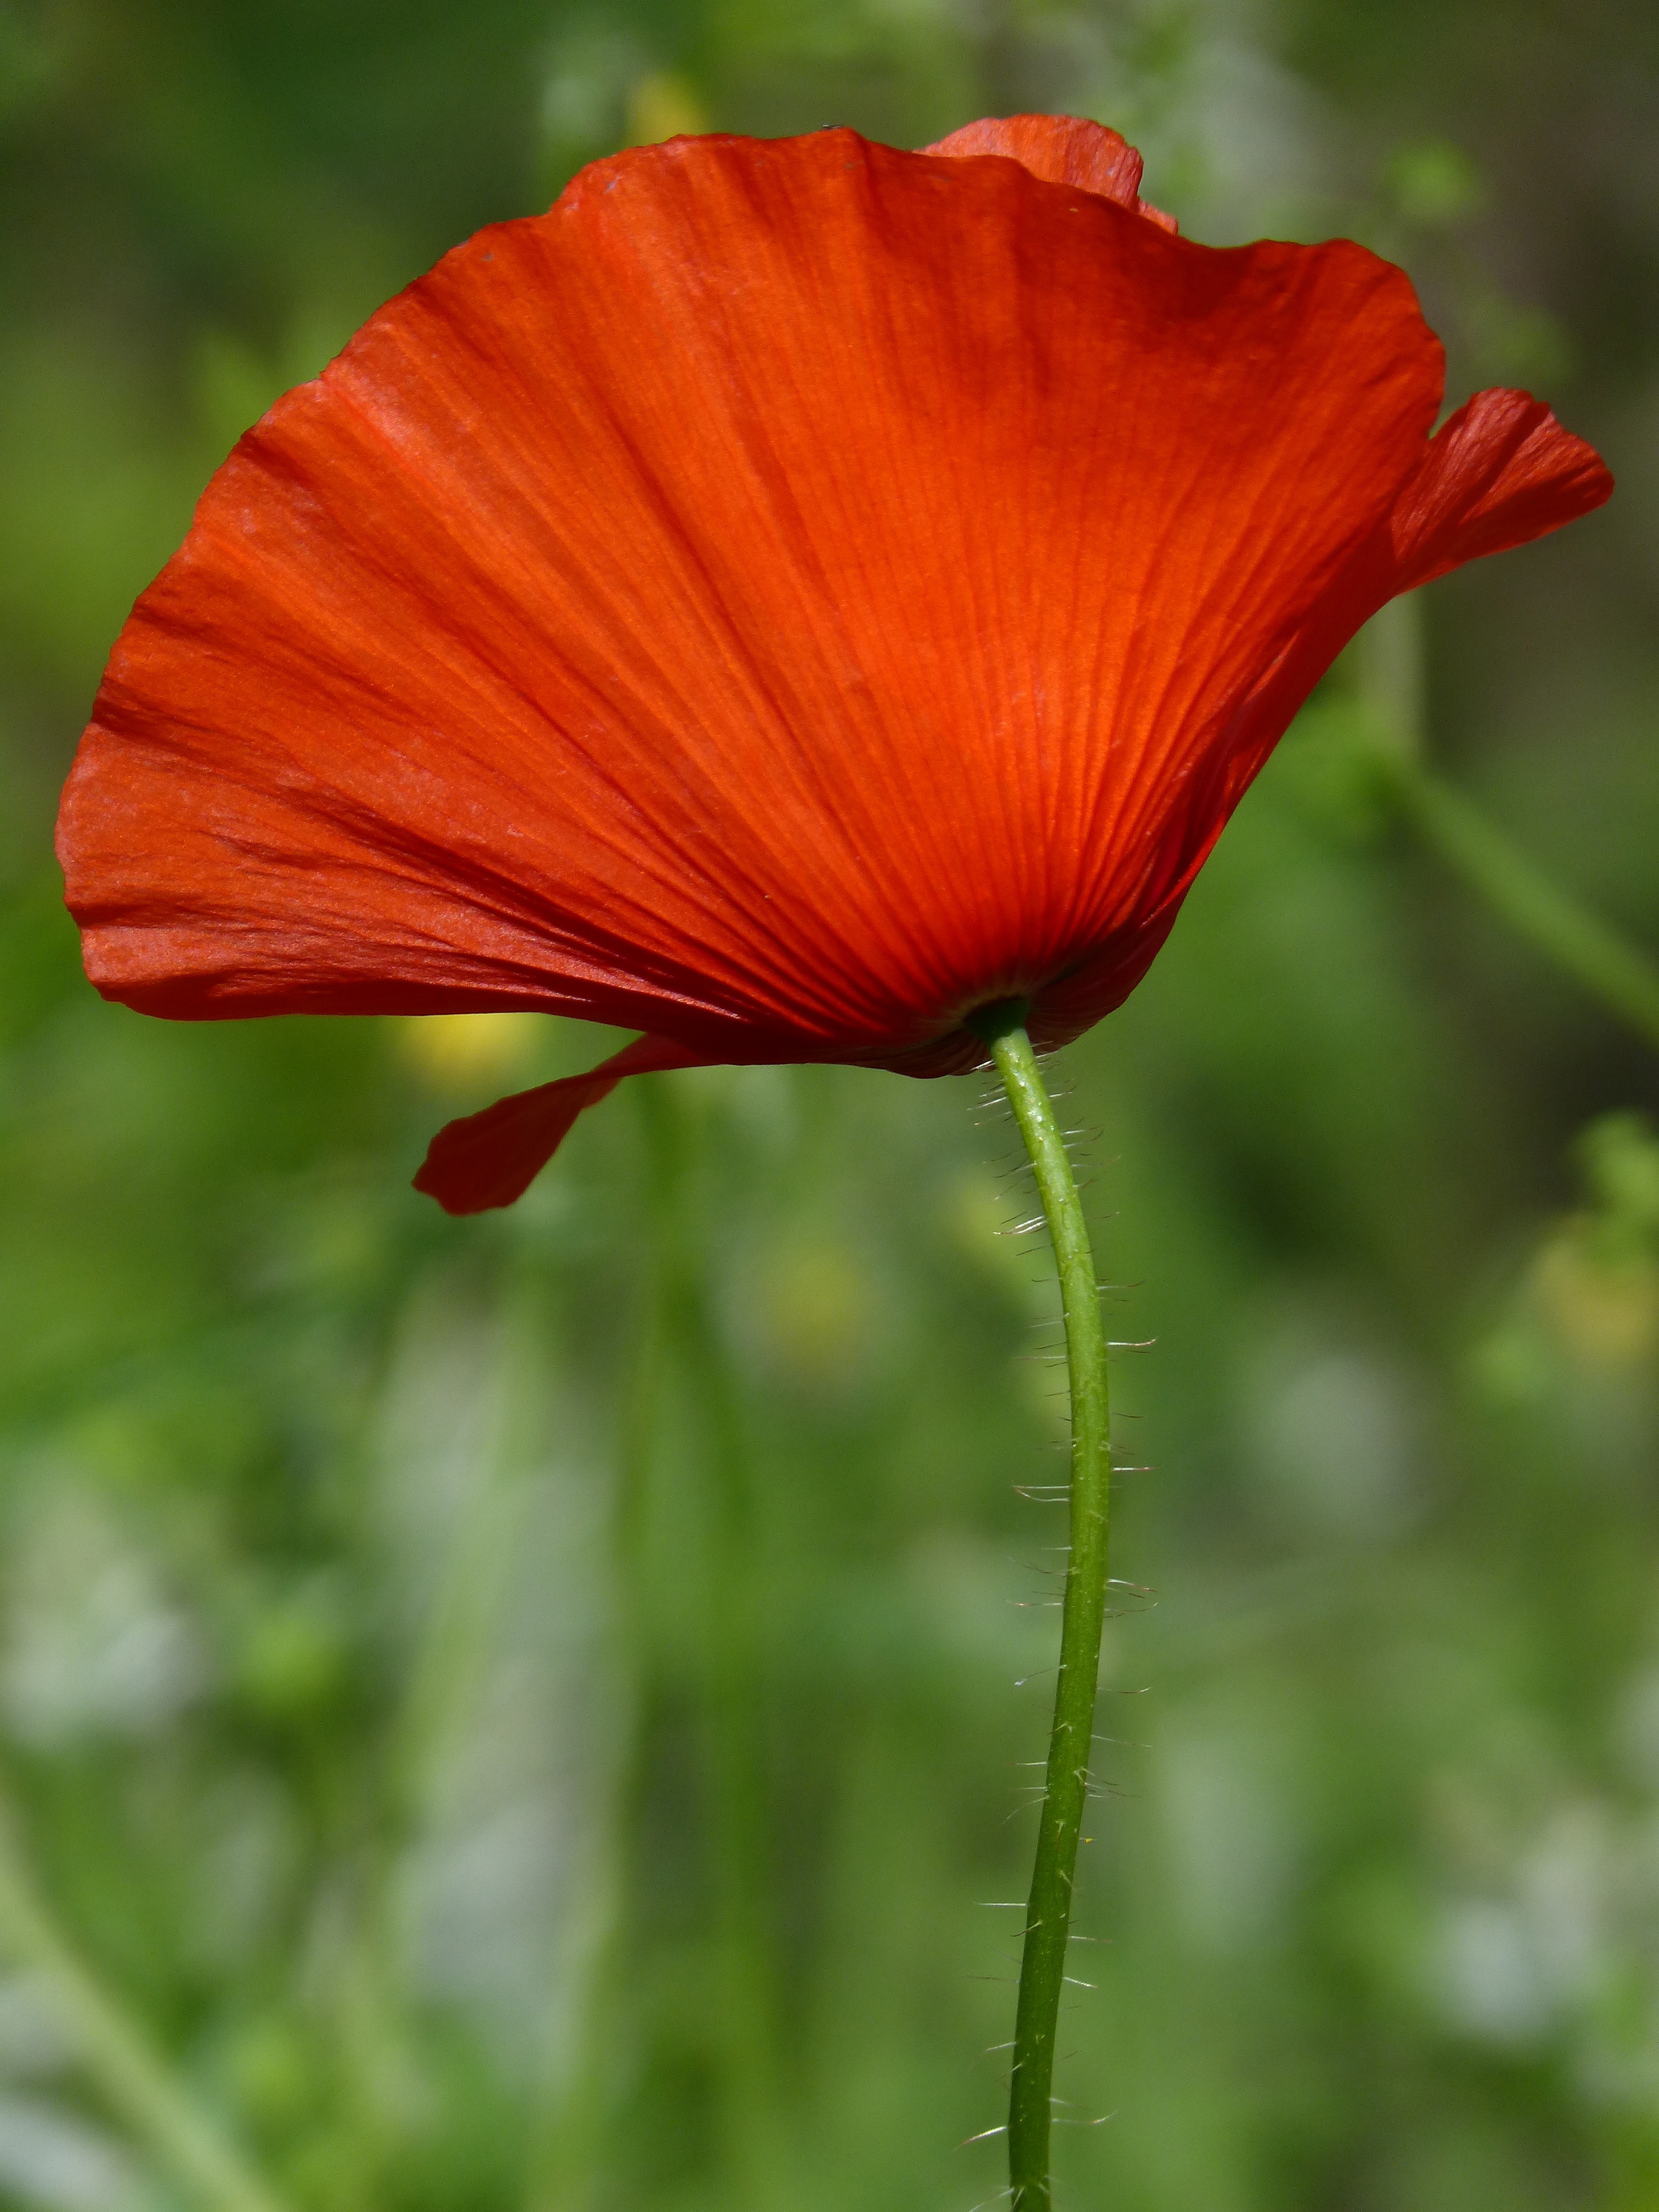
plant, leaf, flower, petal, spring, red, botany, flora, wildflower, beauty, poppy, coquelicot, macro photography, flowering plant, rosella, ababol, annual plant, plant stem, land plant, poppy family